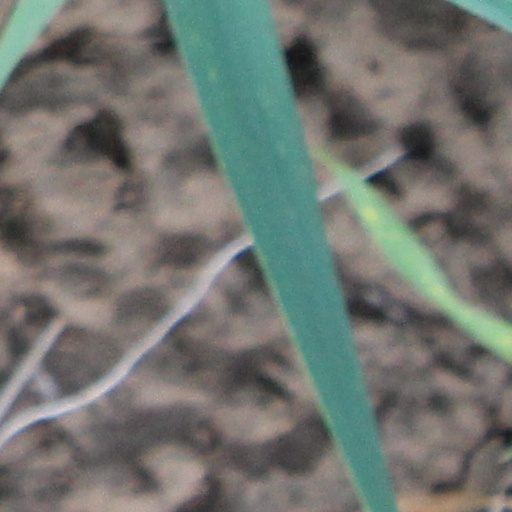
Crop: wheat